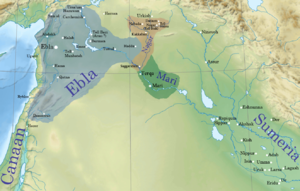
Irkab-Damu, qui a régné vers 2340 av. J.-C, est le roi du premier royaume éblaïte, dont l'époque avait vu Ebla devenir le pouvoir dominant du Levant.